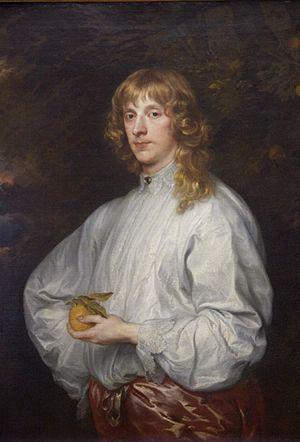
Cet article recense les œuvres exposées au Muséum central des arts de la République, précurseur du musée du Louvre à Paris, lors de son inauguration en 1793.